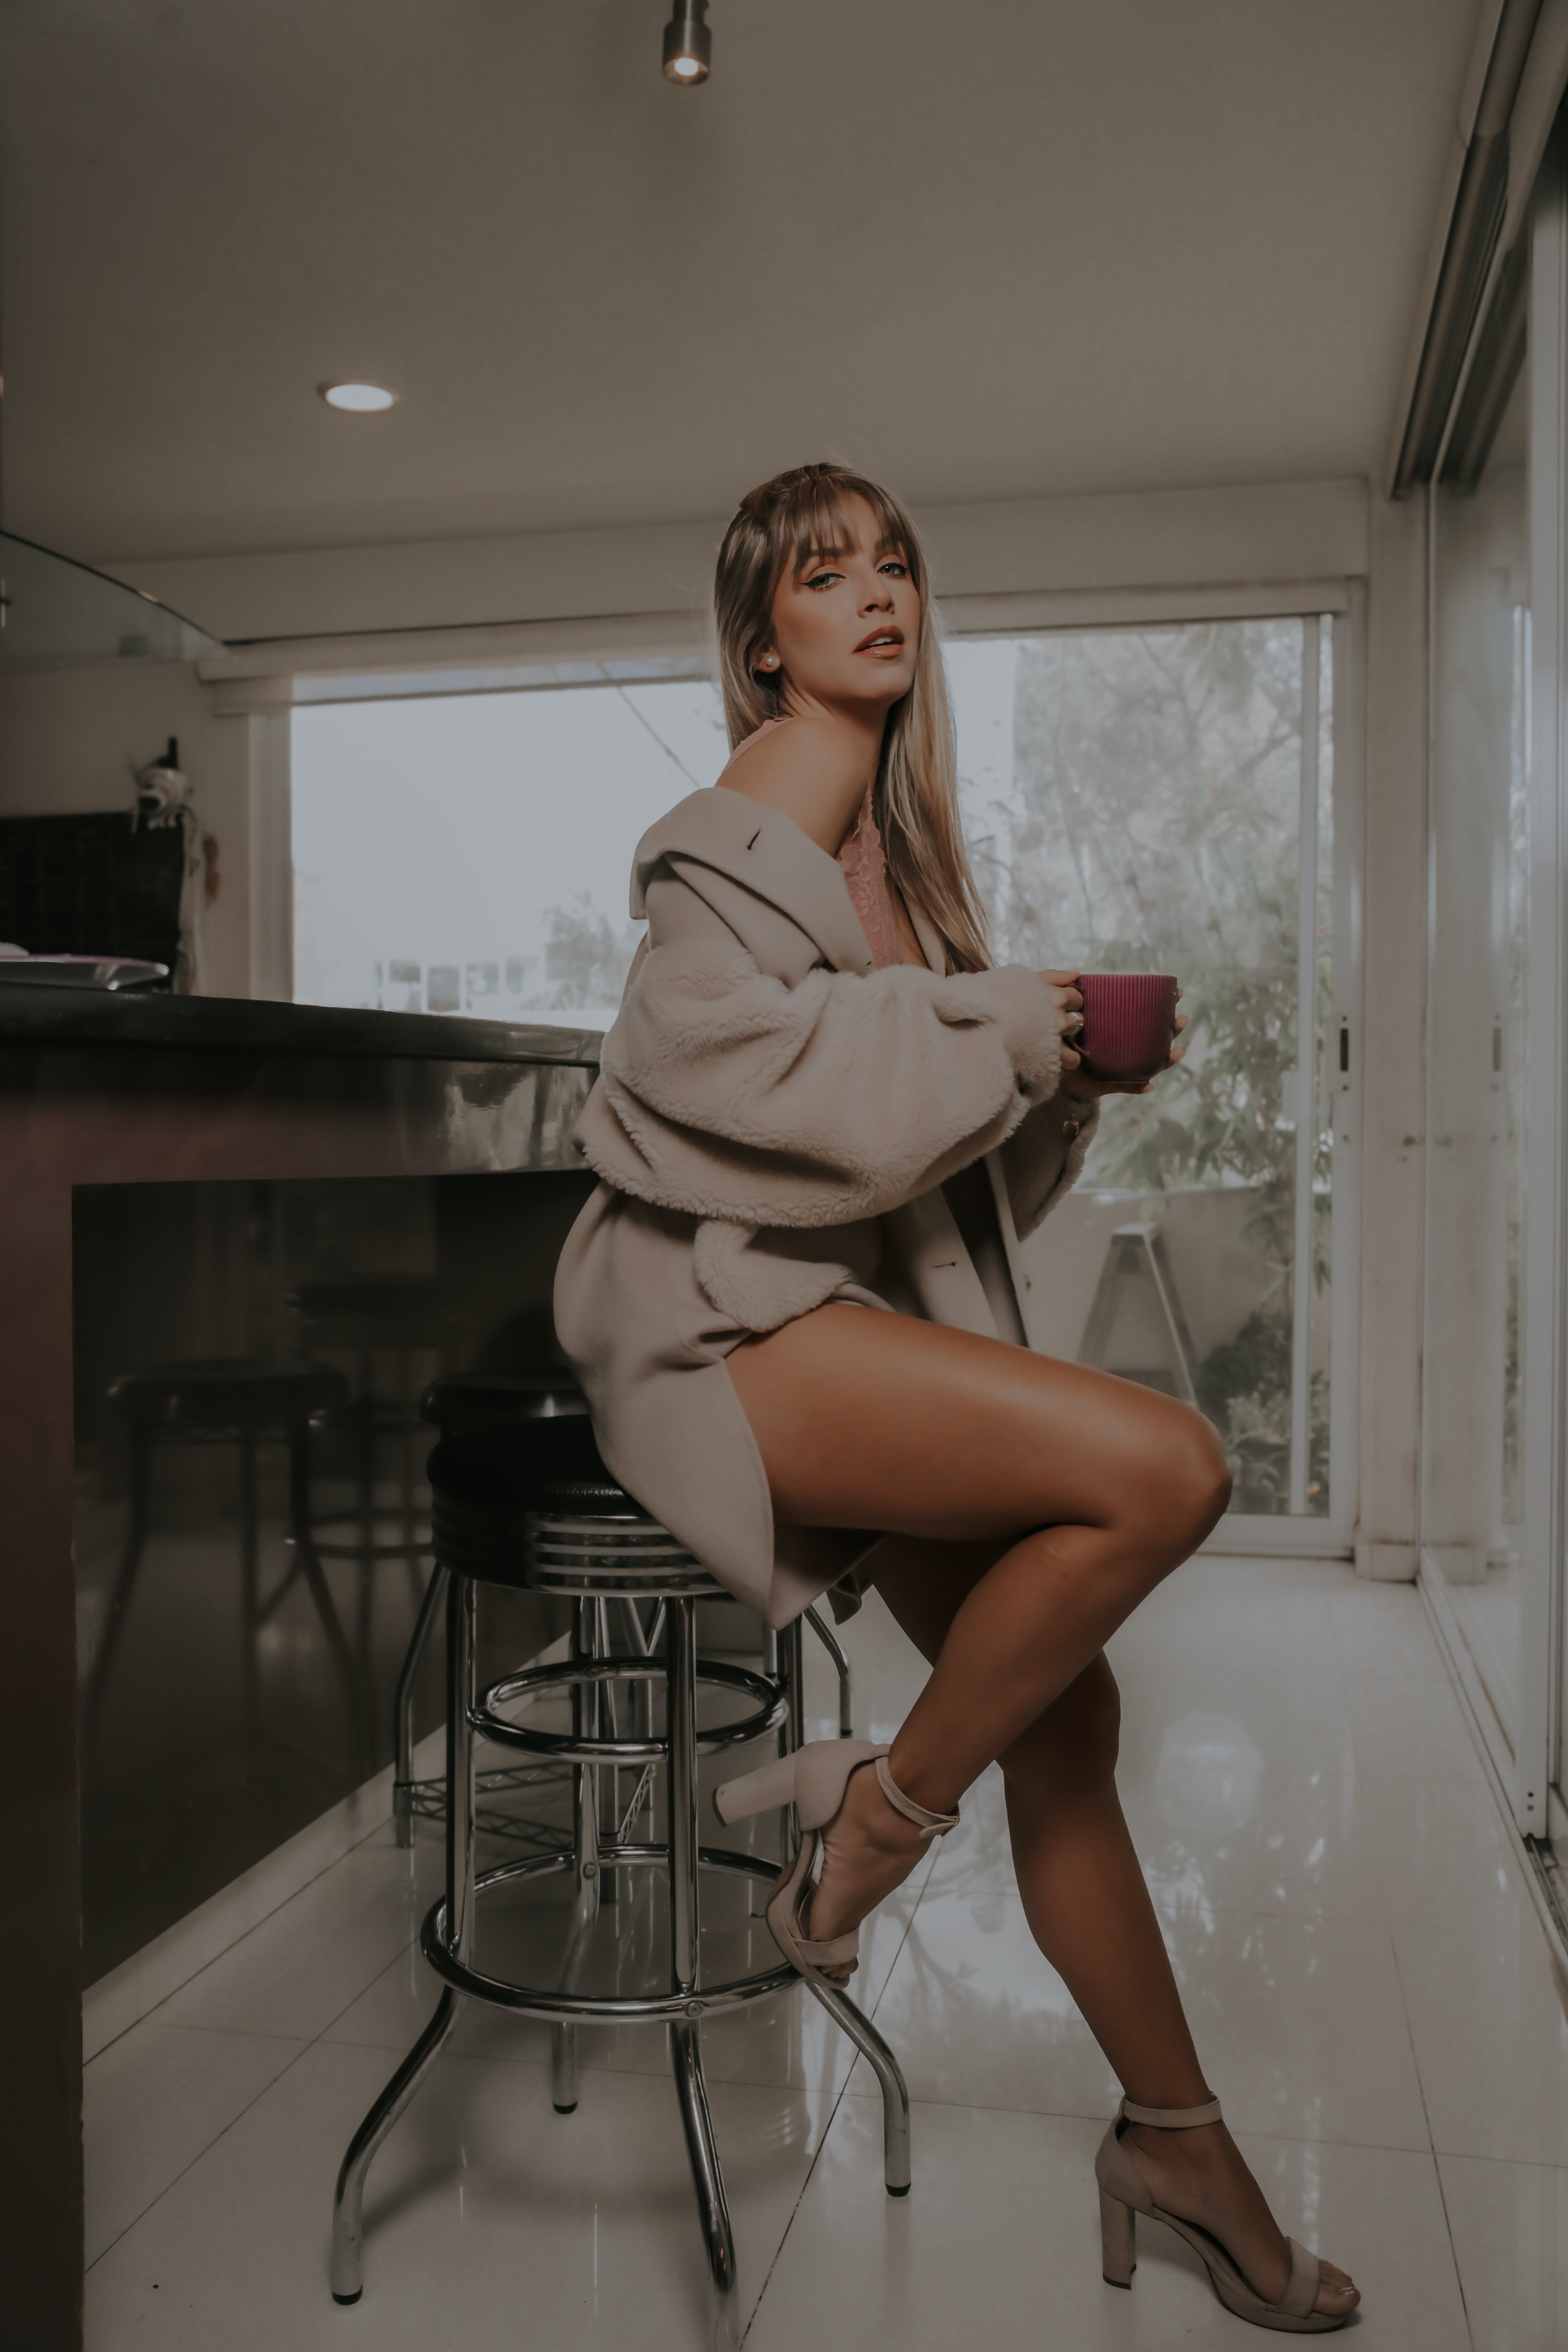
woman, shoe, shoulder, leg, flash photography, window, waist, thigh, knee, fashion design, art model, human leg, long hair, flooring, foot, sandal, brown hair, sitting, fashion model, chair, eyewear, flesh, lingerie, abdomen, room, photo shoot, stocking, high heels, ankle